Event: Nepal Earthquake
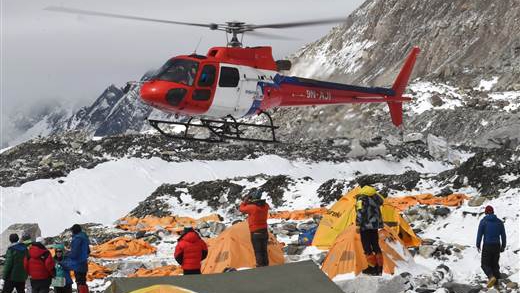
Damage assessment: no_damage